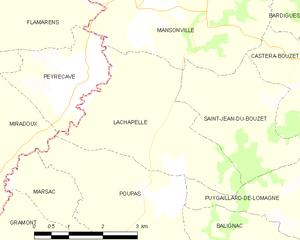
Carte des communes françaises Lachapelle